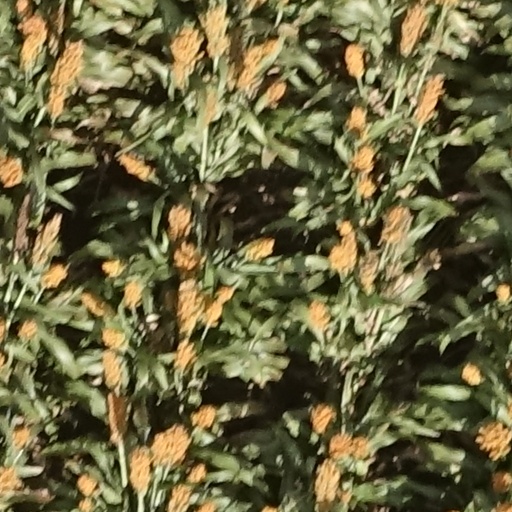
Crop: sorghum